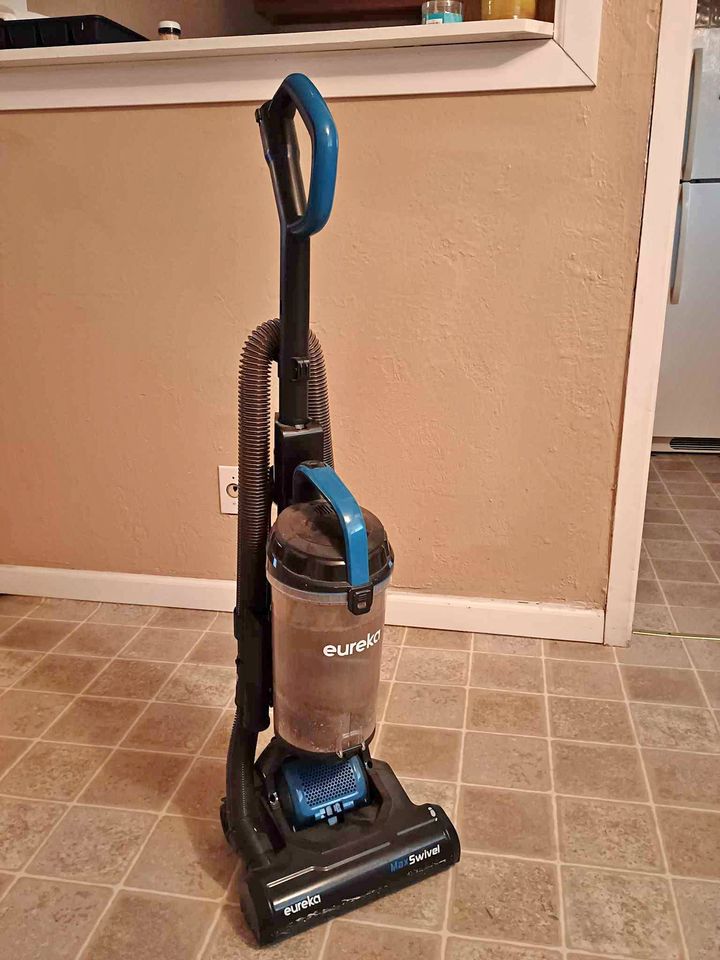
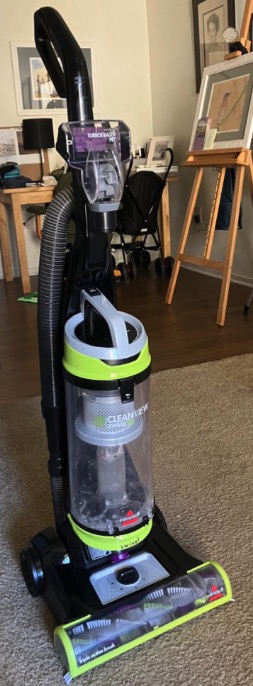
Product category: items_vacuum
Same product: no